Hebrew University of Jerusalem

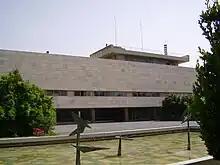
National Library of Israel, Givat Ram, established 1892

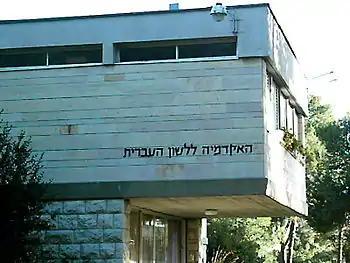
The building of Academy of the Hebrew Language, Givat Ram. The AHL replaced in 1953 the Hebrew Language Committee, established in 1890.

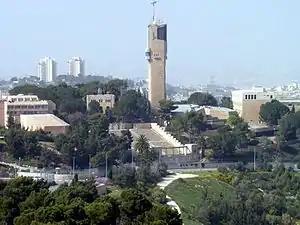
Mount Scopus campus

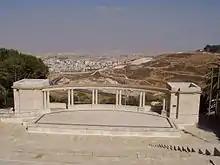
Mount Scopus campus: Rothberg amphitheater

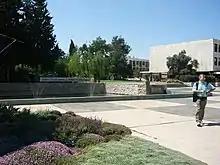
Givat Ram campus

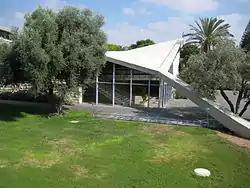
Rehovot campus, Ariovitch Auditorium

A vision of the Zionist movement was the establishment of a Jewish university in the Land of Israel. Founding a university was proposed as far back as 1884 in the Kattowitz (Katowice) conference of the Hovevei Zion society, and by Hermann Schapira at the First Zionist Congress of 1897.